Aurora XV-24 LightningStrike

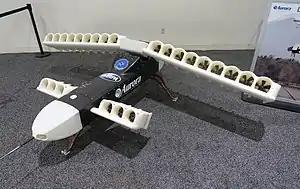
Lightning Strike UAV at DARPA D60 Symposium

The Aurora XV-24 LightningStrike is an experimental unmanned aerial vehicle created by Aurora Flight Sciences and partners Rolls-Royce and Honeywell. It was developed for the Vertical Take-Off and Landing Experimental Aircraft program.